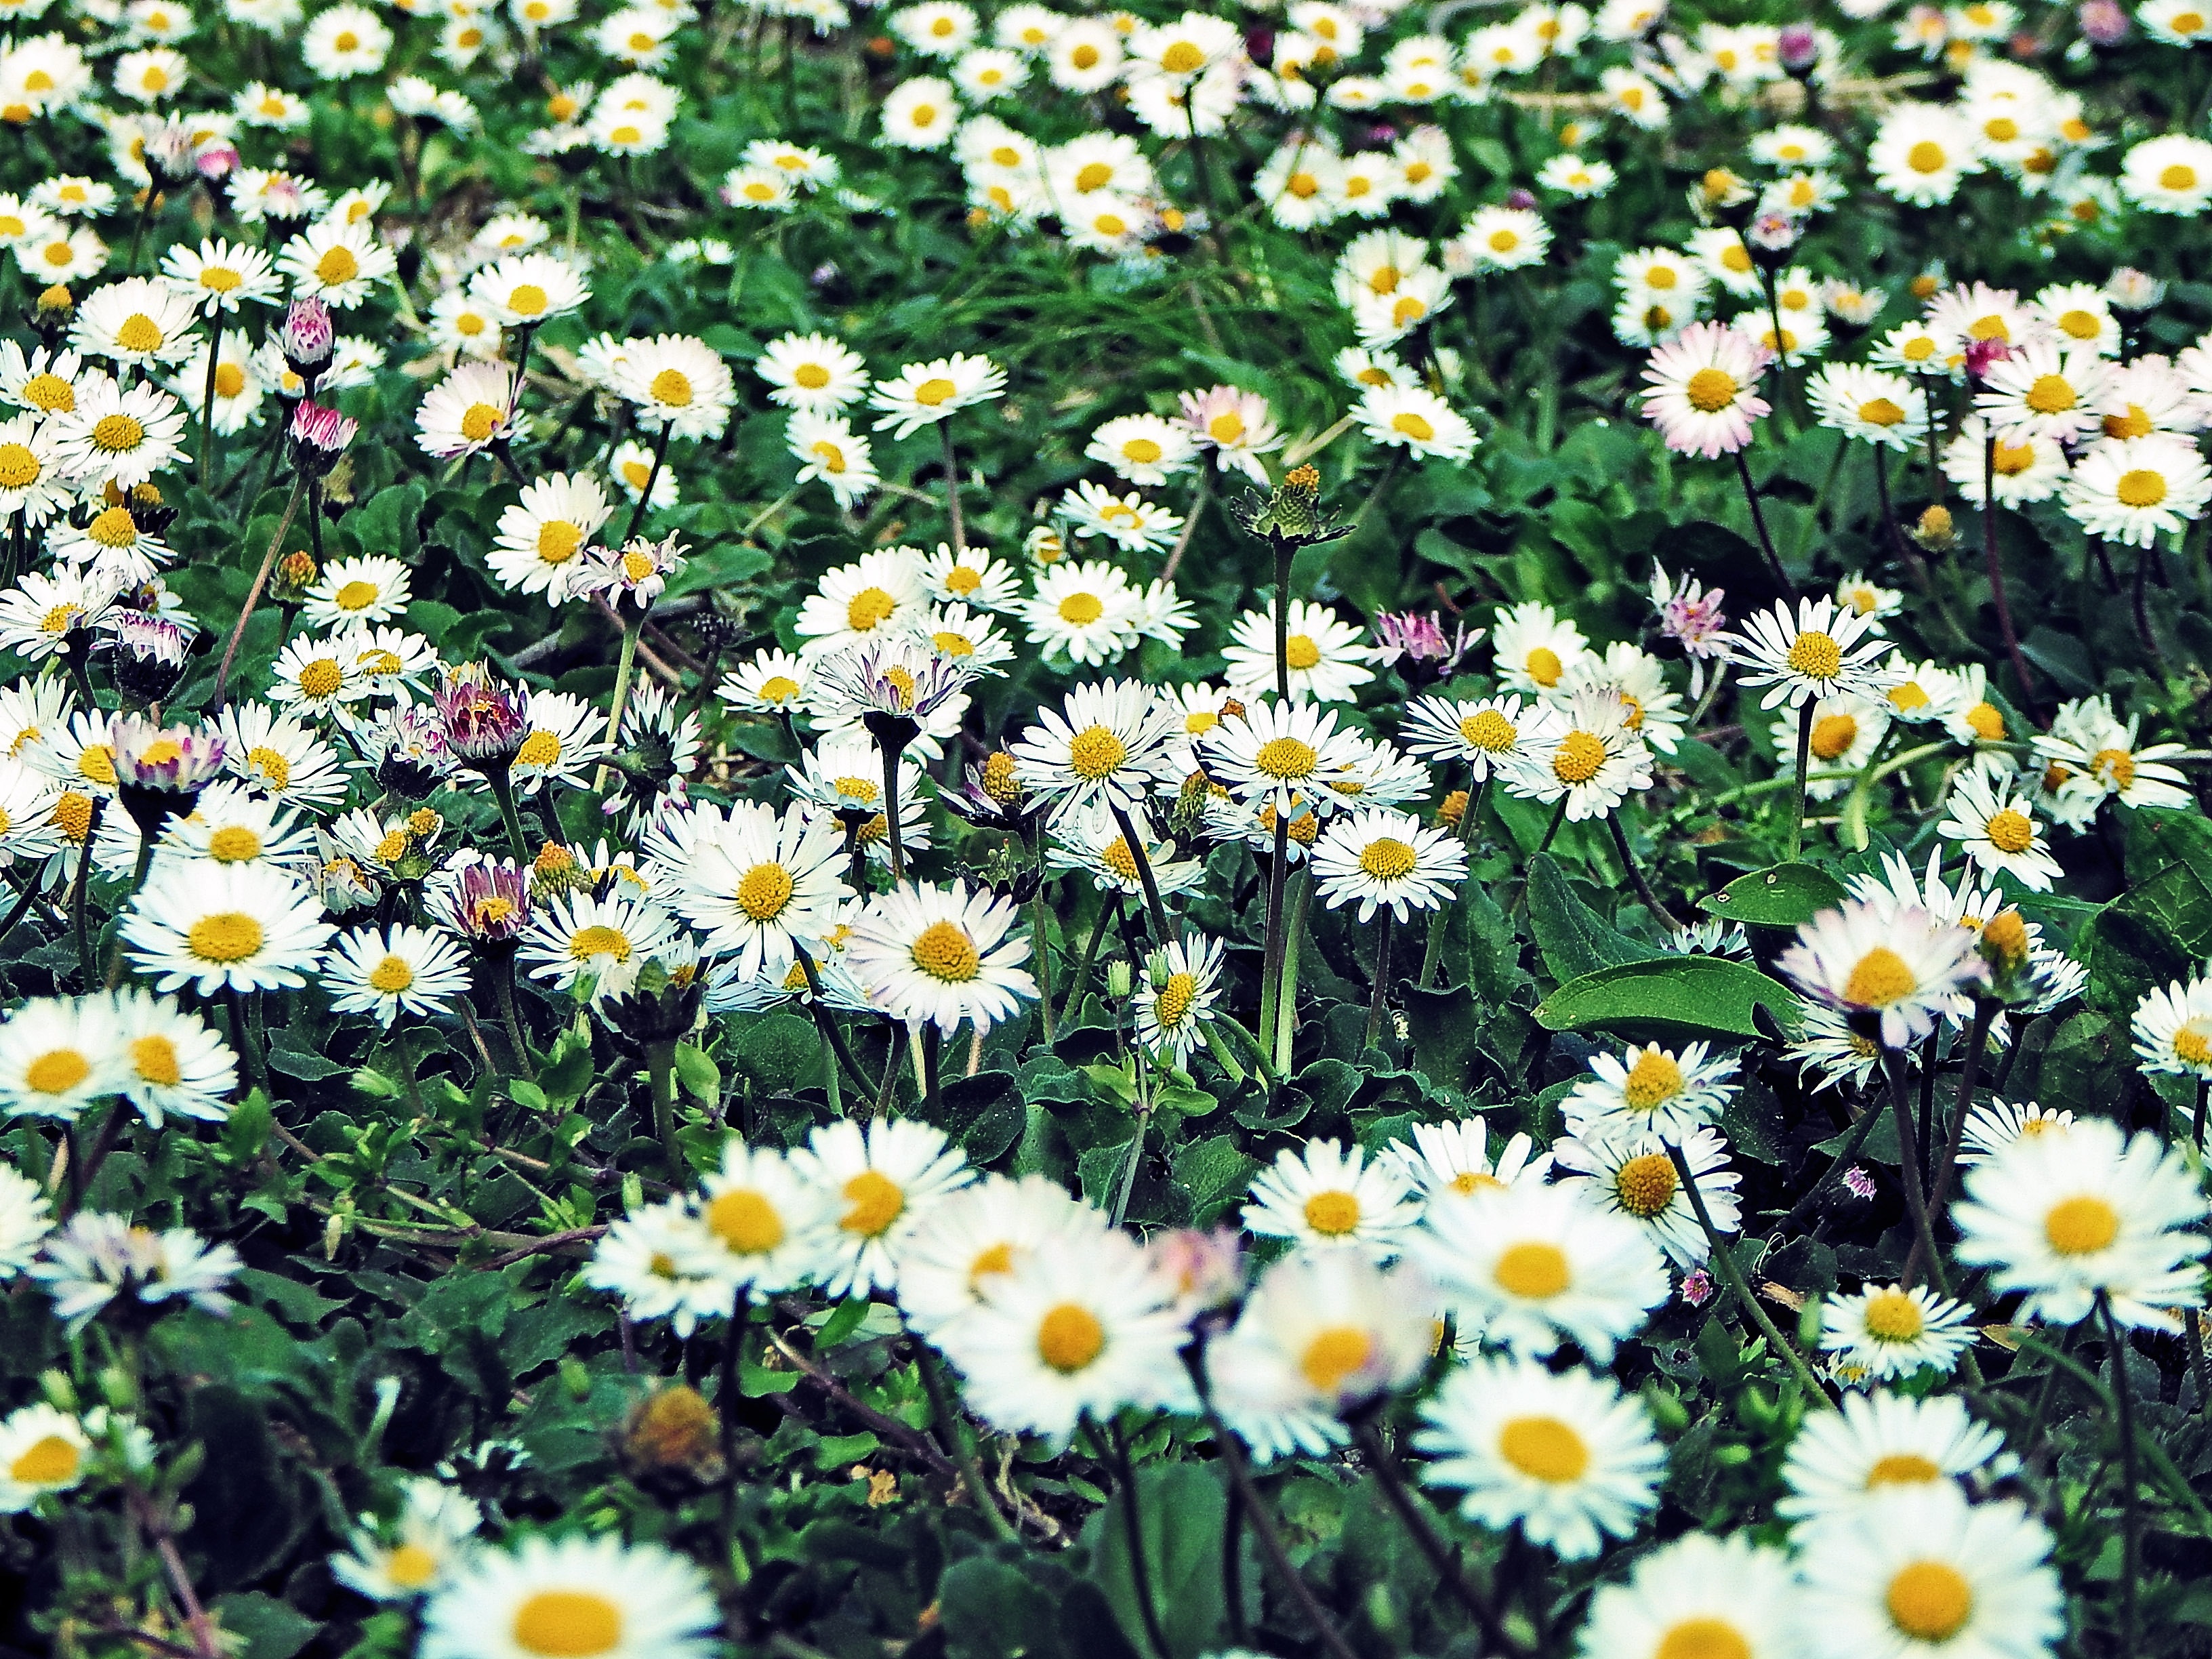
nature, plant, field, lawn, meadow, flower, floral, daisy, spring, botany, blooming, flora, wildflower, floristry, flowering plant, daisy family, oxeye daisy, annual plant, land plant, chamaemelum nobile, marguerite daisy, tanacetum parthenium